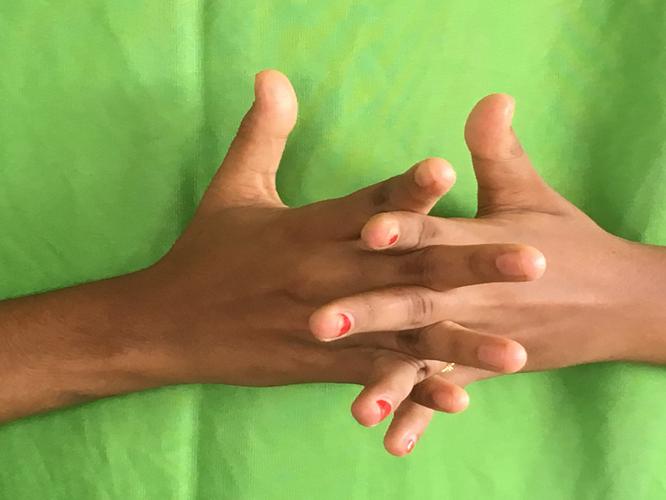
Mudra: Karkatta
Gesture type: double_hand